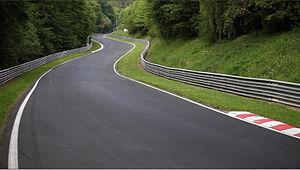
La course mécanique sur route est une forme de course de sport automobile qui se déroule sur une route. Les courses peuvent avoir lieu soit sur un circuit fermé, soit sur un circuit de rue utilisant des routes publiques temporairement fermées. À l'origine, ces courses se déroulaient presque entièrement sur la voie publique, mais des problèmes de sécurité pour le public conduisirent le transfert de la plupart de ces épreuves sur des circuits de compétition conçus spécialement.